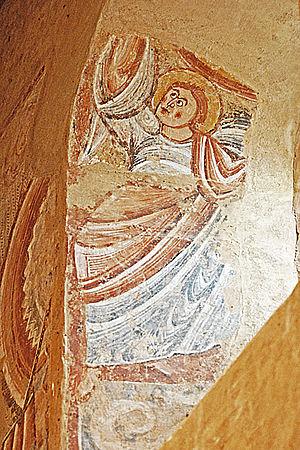
Les fresques de l'église Saint-Martin de Vic sont le décor peint qui s'étend sur le chœur et l'abside de l'église Saint-Martin de Vic. Ces fresques uniques font la célébrité de l'église et du lieu. Elles ont été reconstituées à l'identique en deux lieux très différents : à la Cité de l'architecture et du patrimoine de Paris et à Naruto au Japon au Musée d'art Ōtsuka.